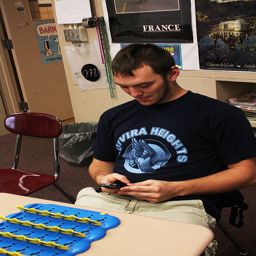
A picture of a person on his cell phone.
A man sitting at a table while looking at his cell phone.
A man sitting in a classroom setting while looking at a phone with a board game on the desk in front of him.
A man in a classroom looking at a cell phone.

Man using smart phone in a school room